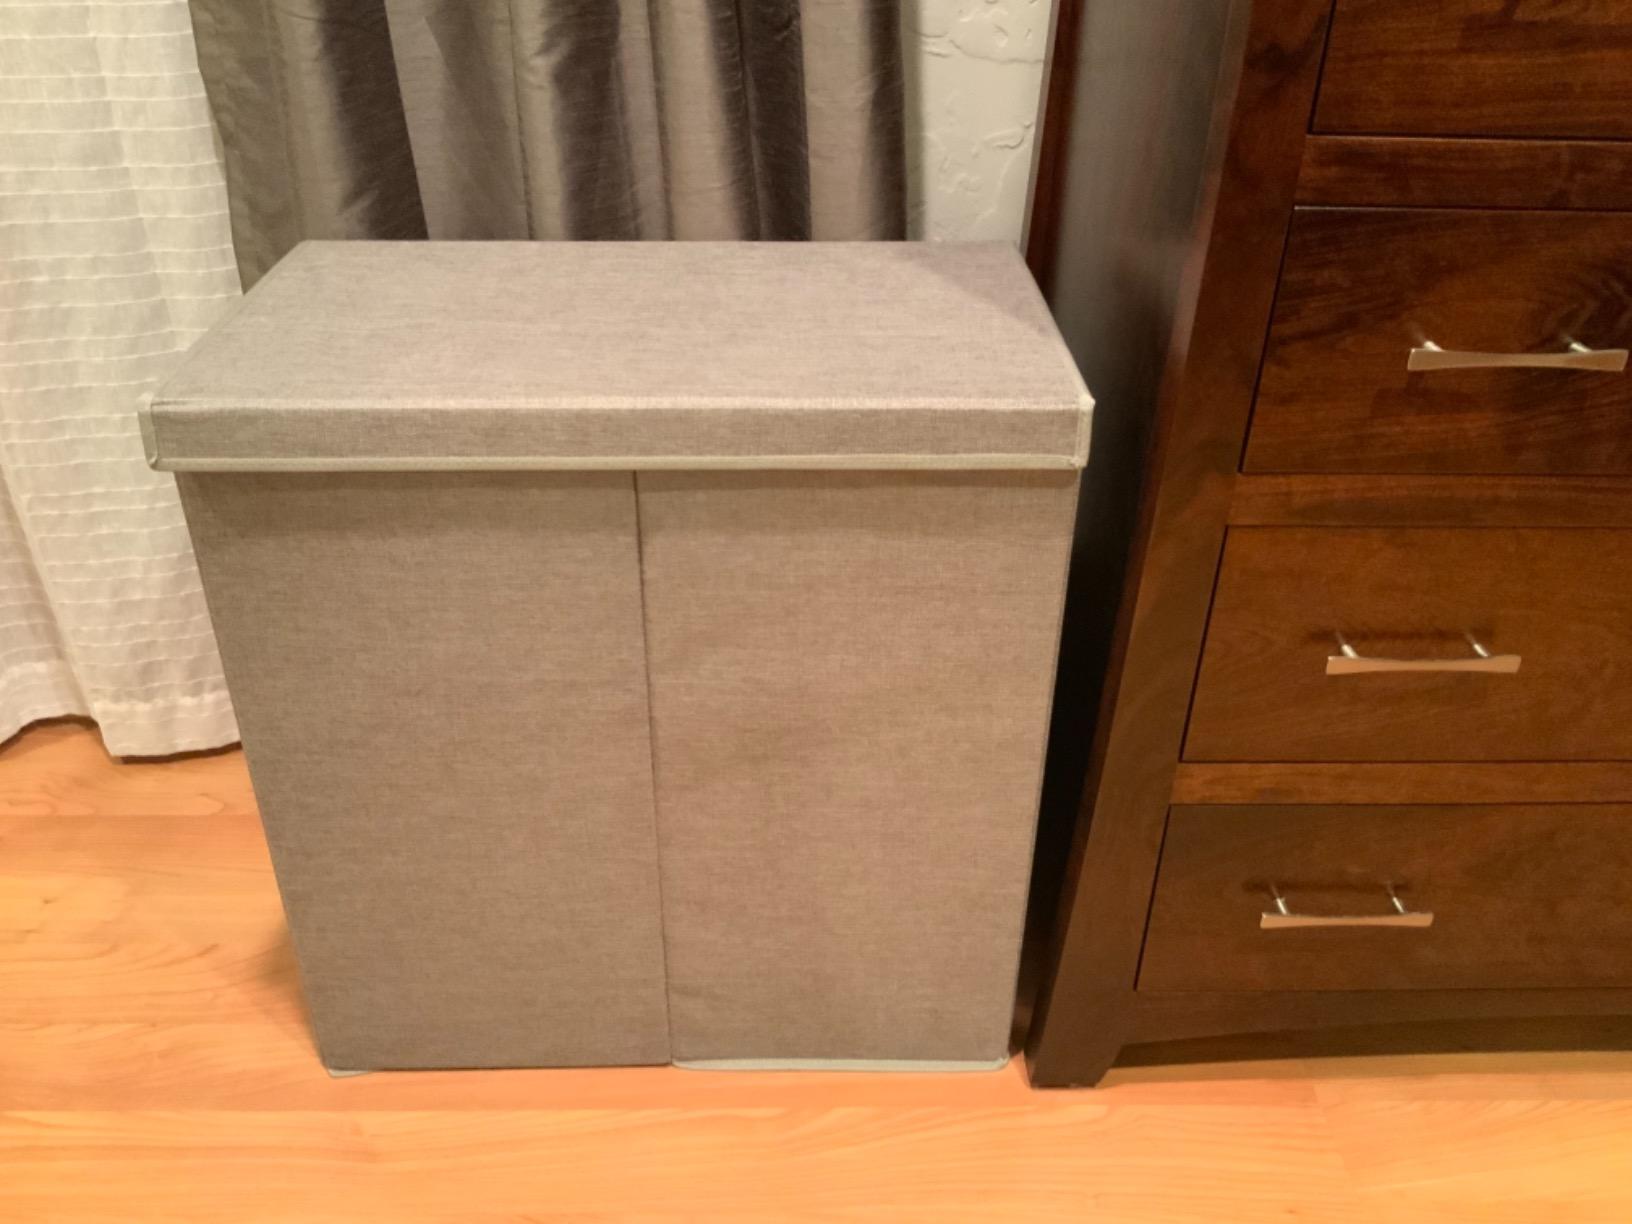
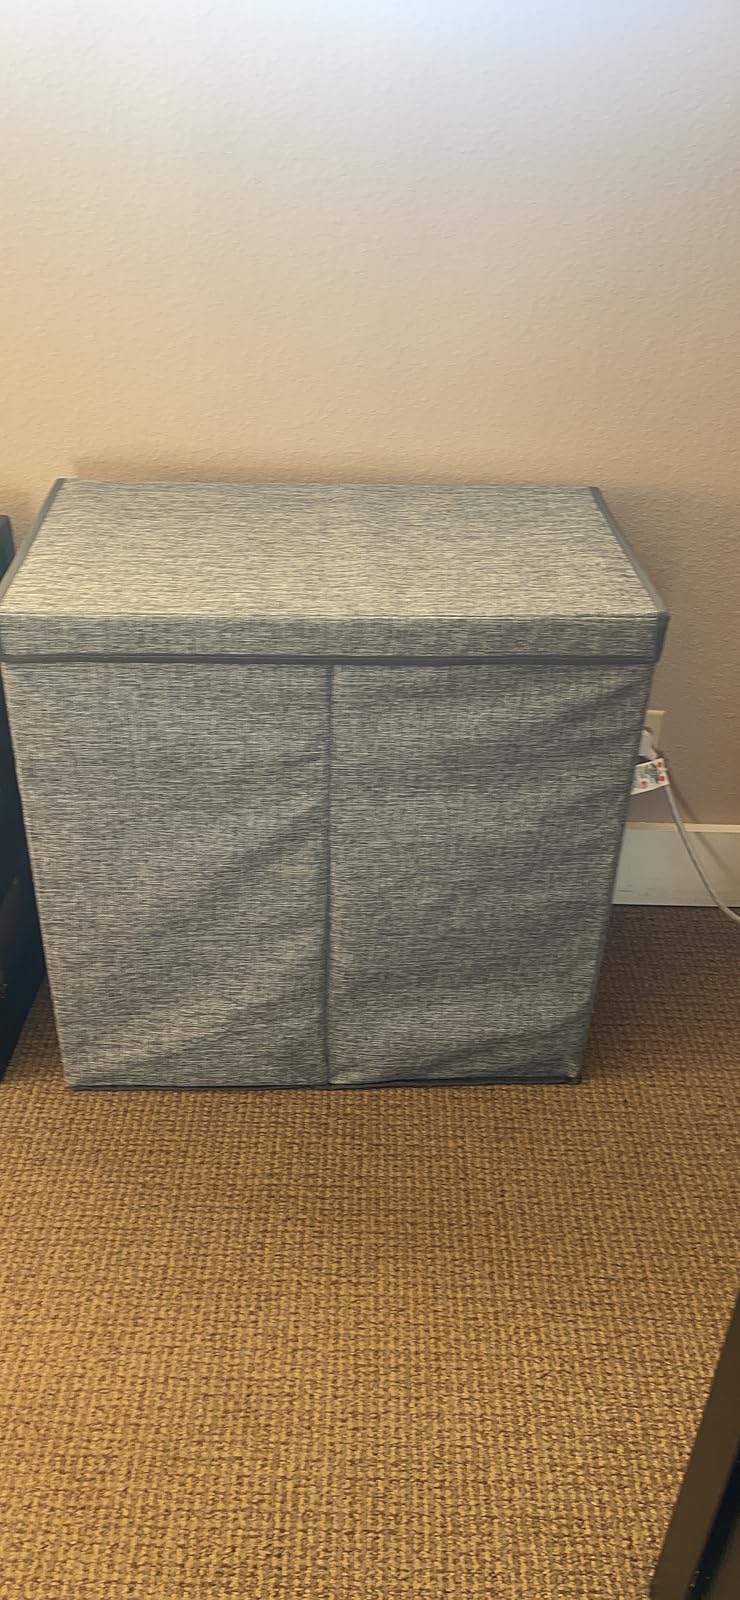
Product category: items_hamper
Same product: yes